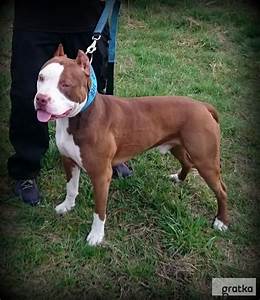
Label: dog